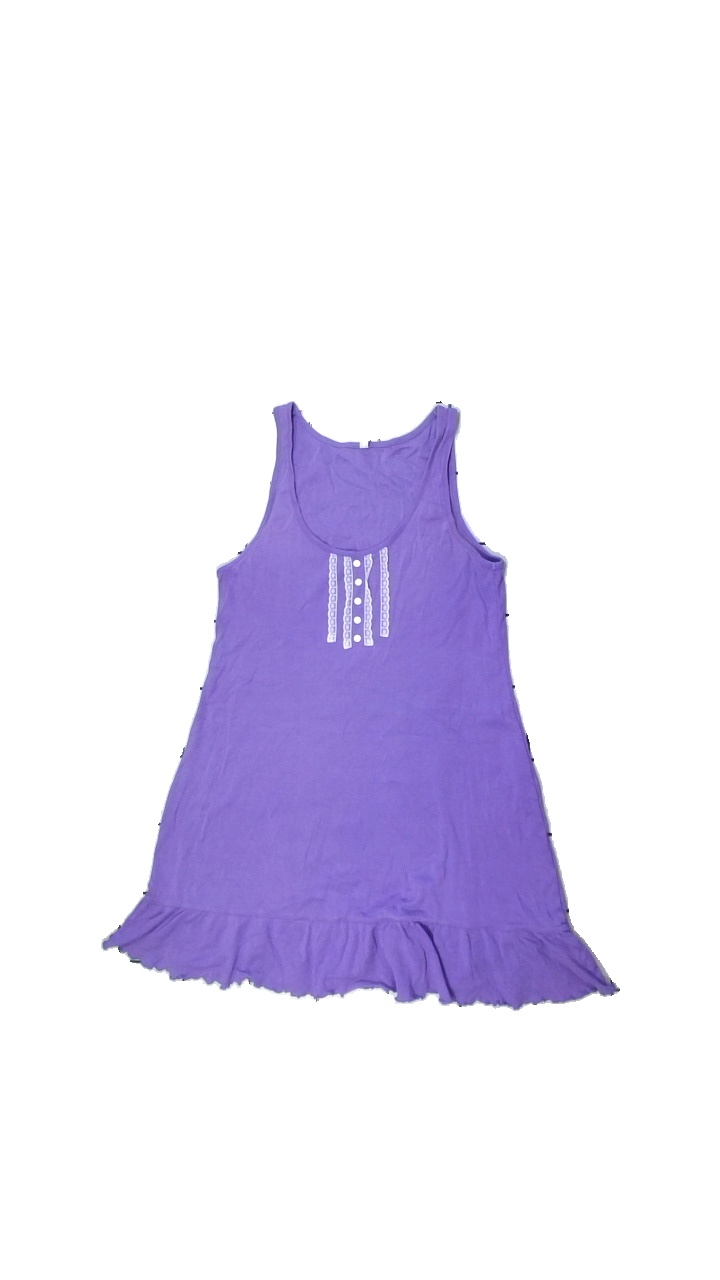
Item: Tunic (Ladies)
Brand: Lindex
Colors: Purple
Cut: Regular, C-collar
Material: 100% cotton
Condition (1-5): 2
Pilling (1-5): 5
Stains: Minor
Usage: Export
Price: <50